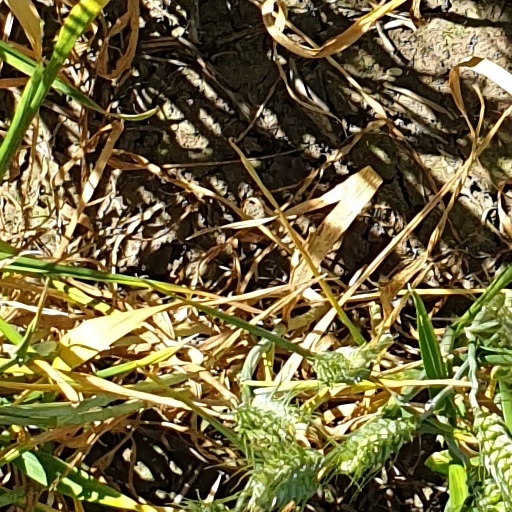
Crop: wheat